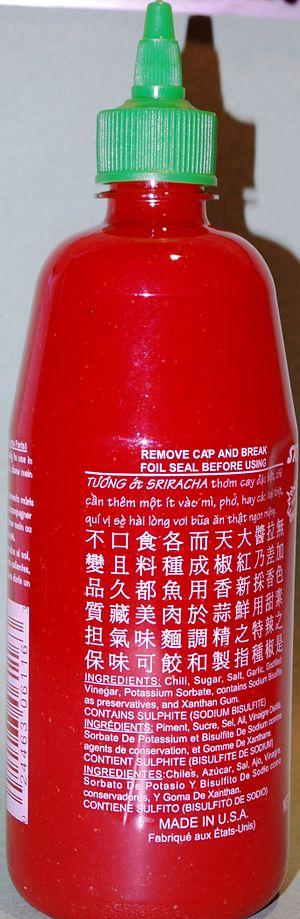
La sauce sriracha est un type de sauce piquante thaïlandaise, nommée d'après la ville côtière de Si Racha, dans la province de Chonburi, d'où elle est originaire. Elle a un score 1 000 à 2 500 sur l’échelle de Scoville.